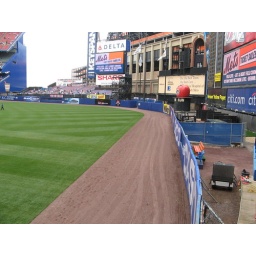
Shea Stadium outfield wall as seen from below the right field advertising panel, 4/12/08